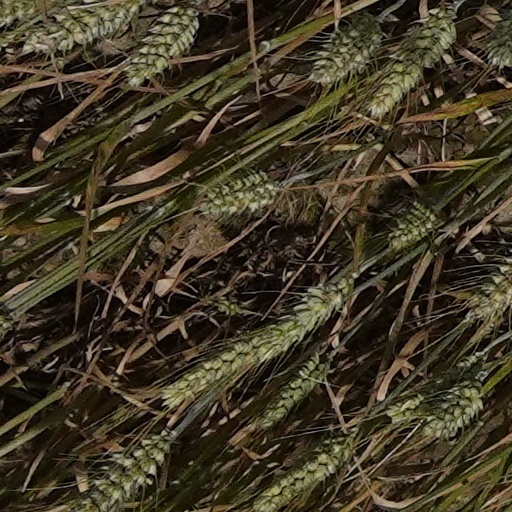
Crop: wheat